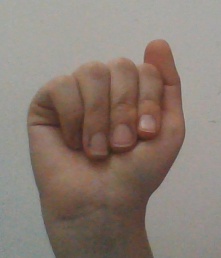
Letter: saad